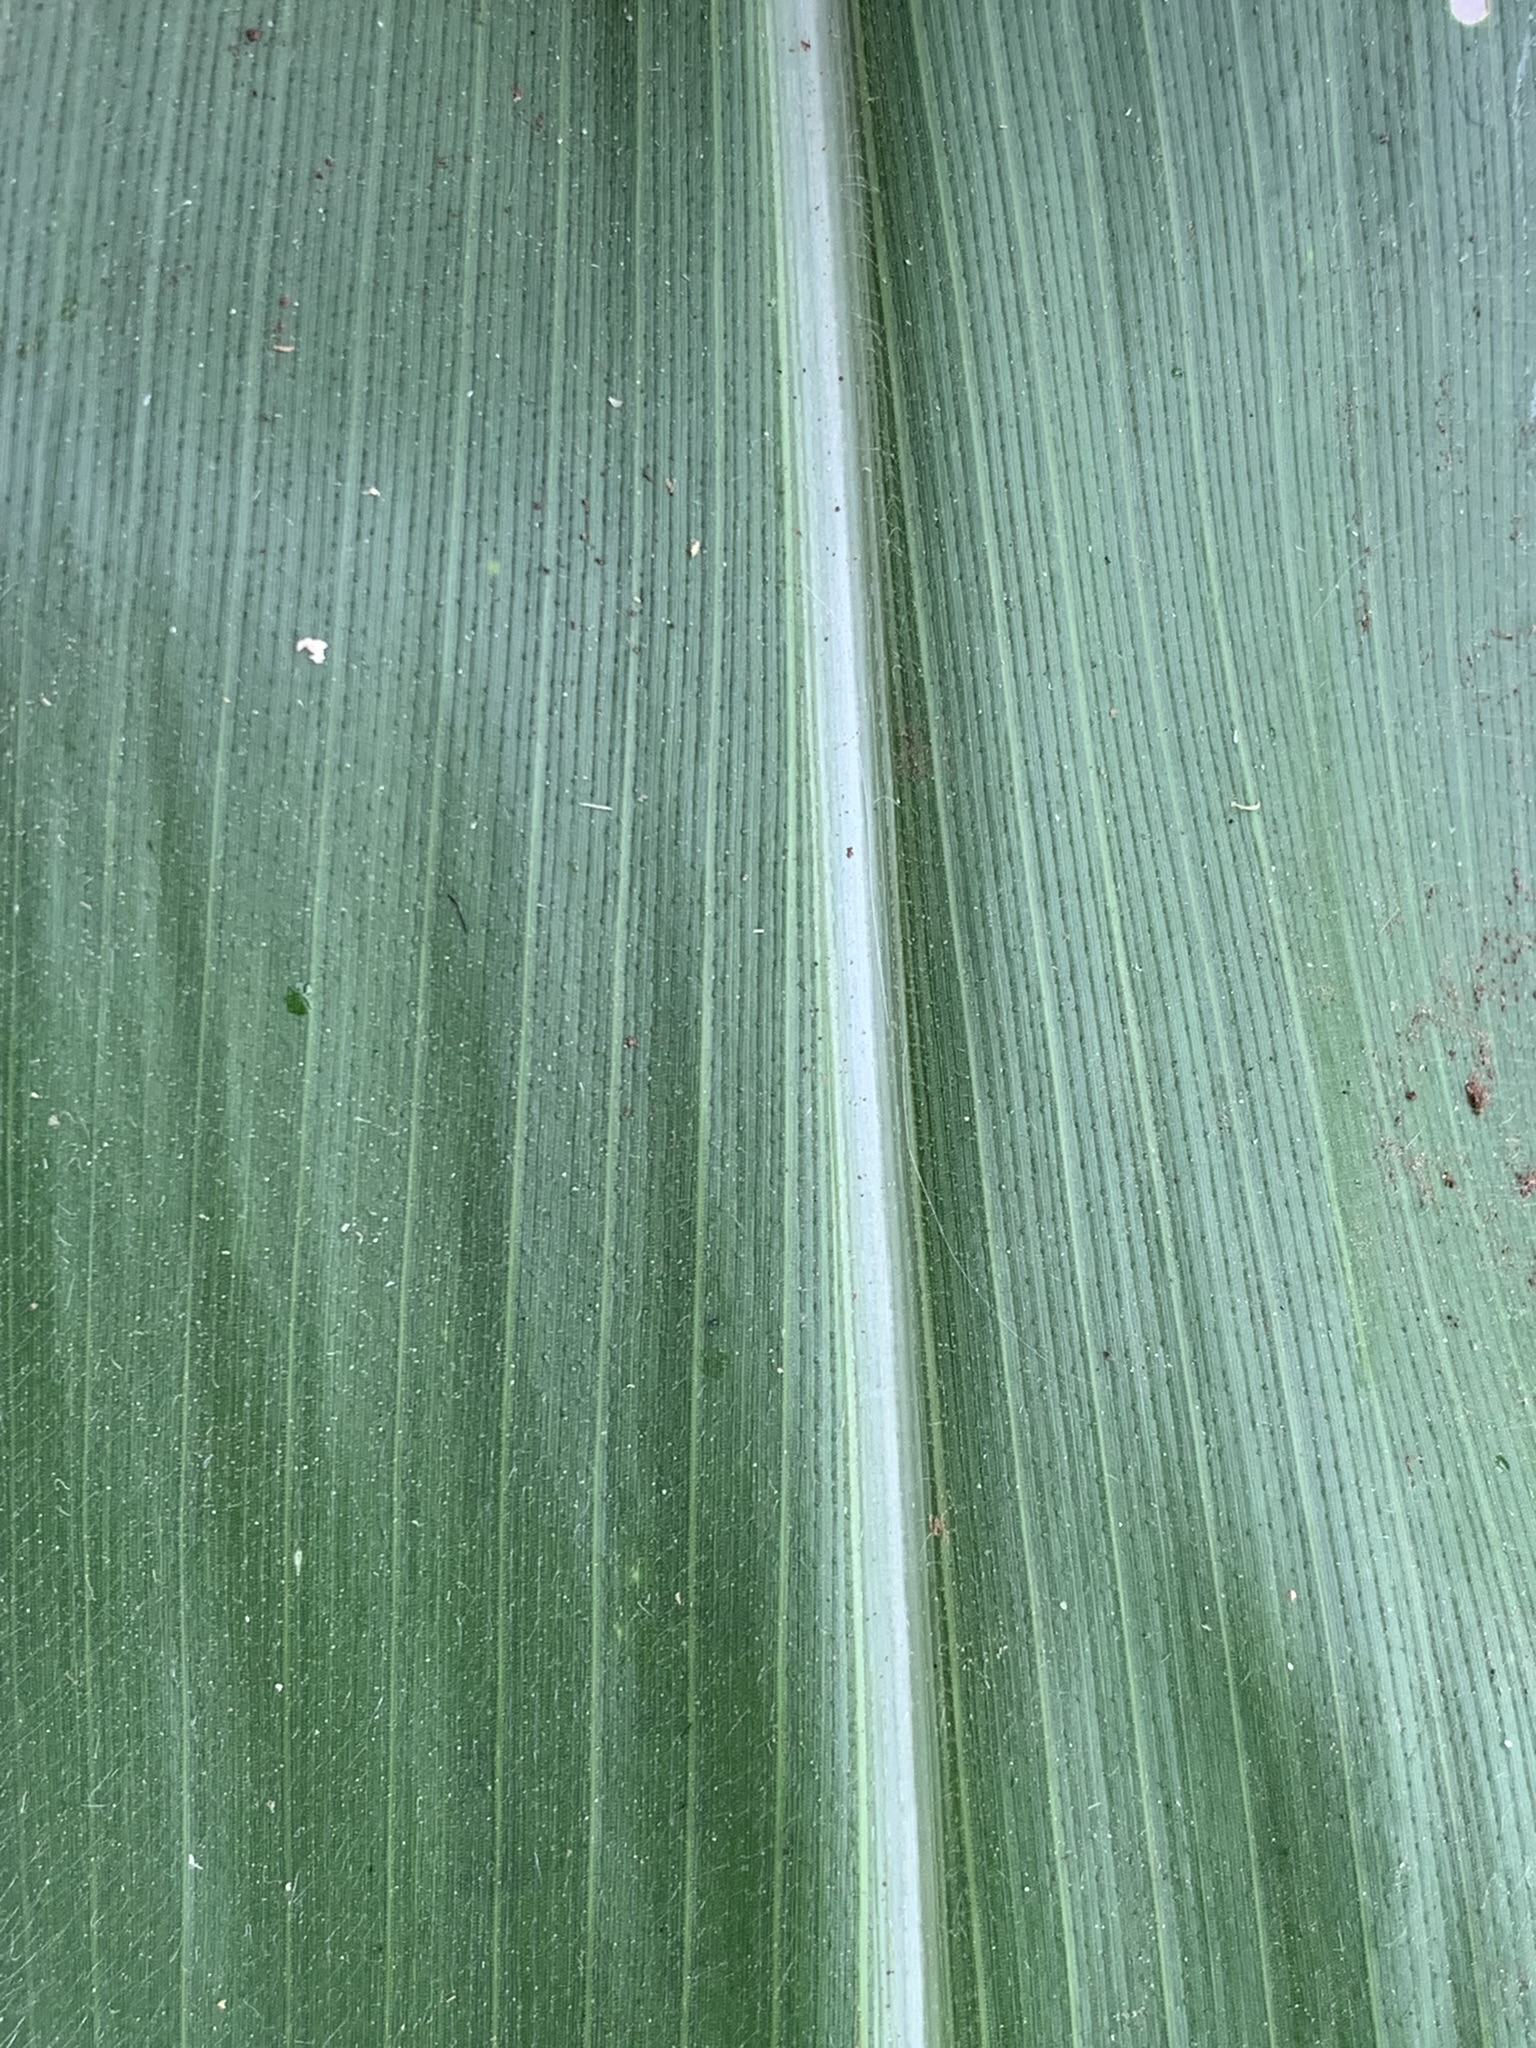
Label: Healthy